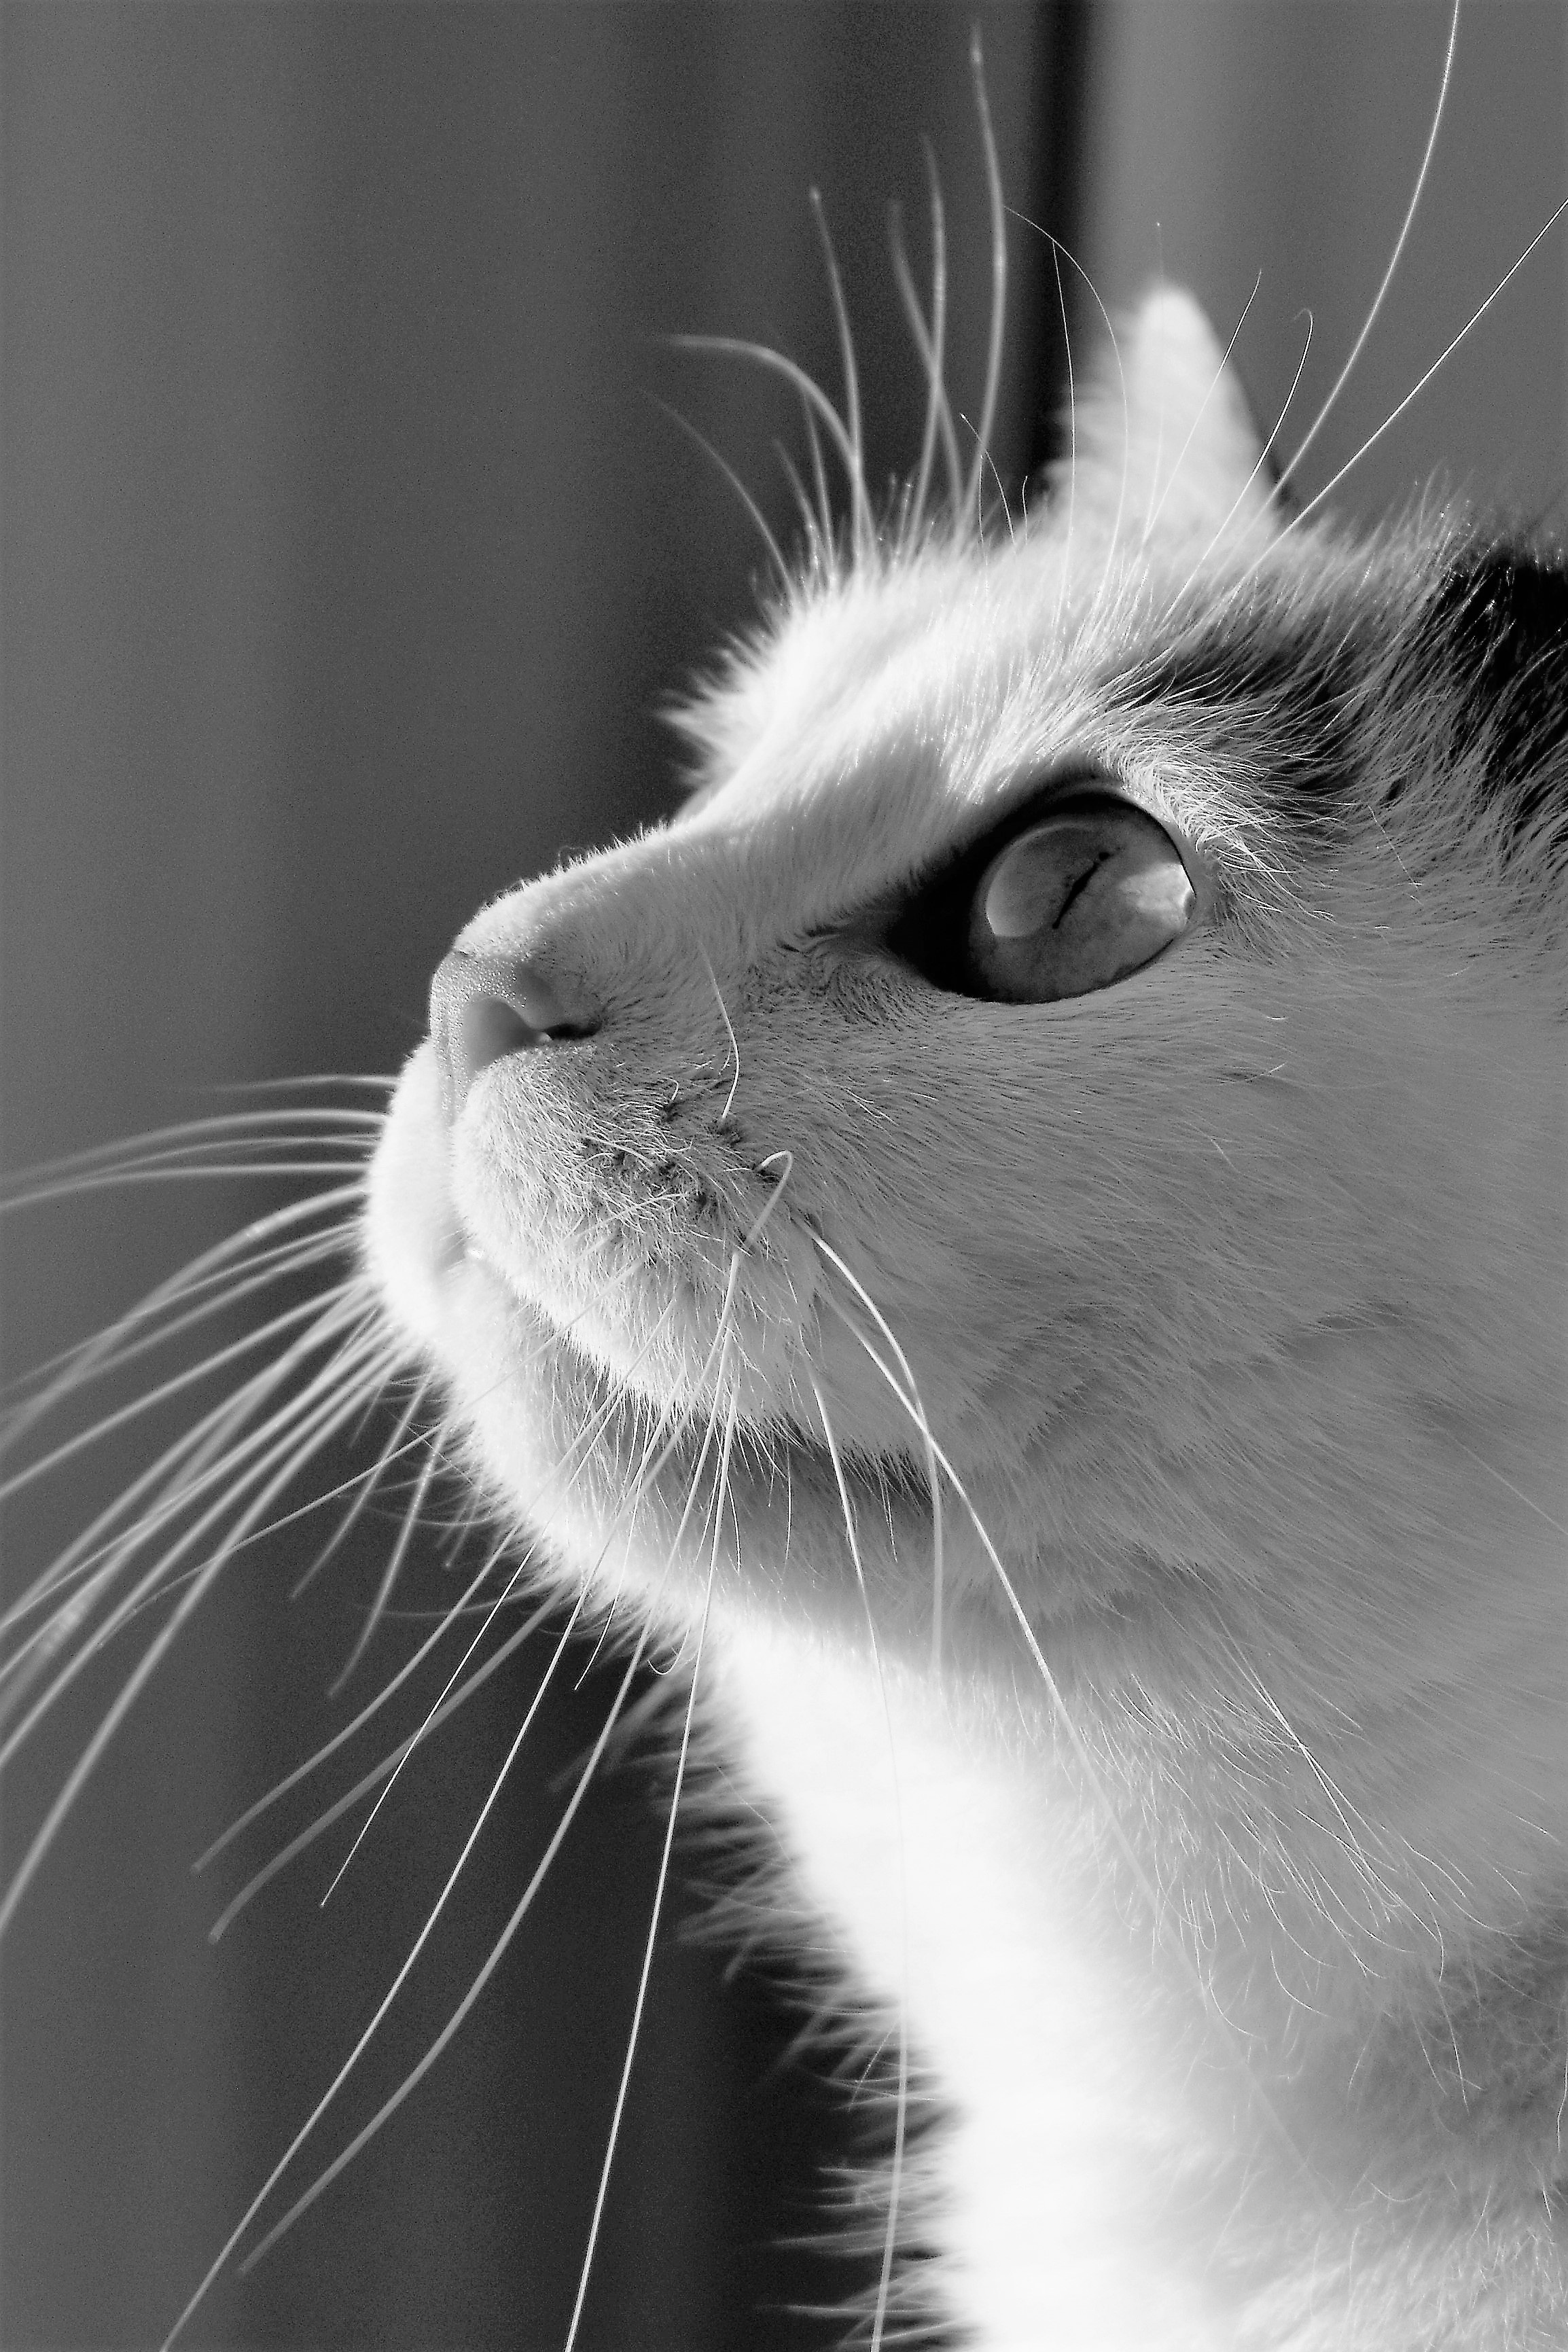
black and white, white, photography, animal, pet, fur, portrait, cat, mammal, black, monochrome, close, close up, nose, whiskers, snout, eye, vertebrate, organ, domestic cat, wildlife photography, cat face, macro photography, cat's eyes, monochrome photography, small to medium sized cats, cat like mammal